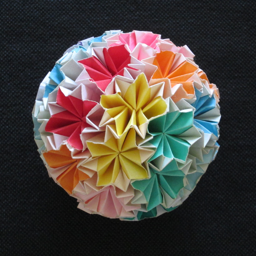
colorful origami ball one of the children made for me !